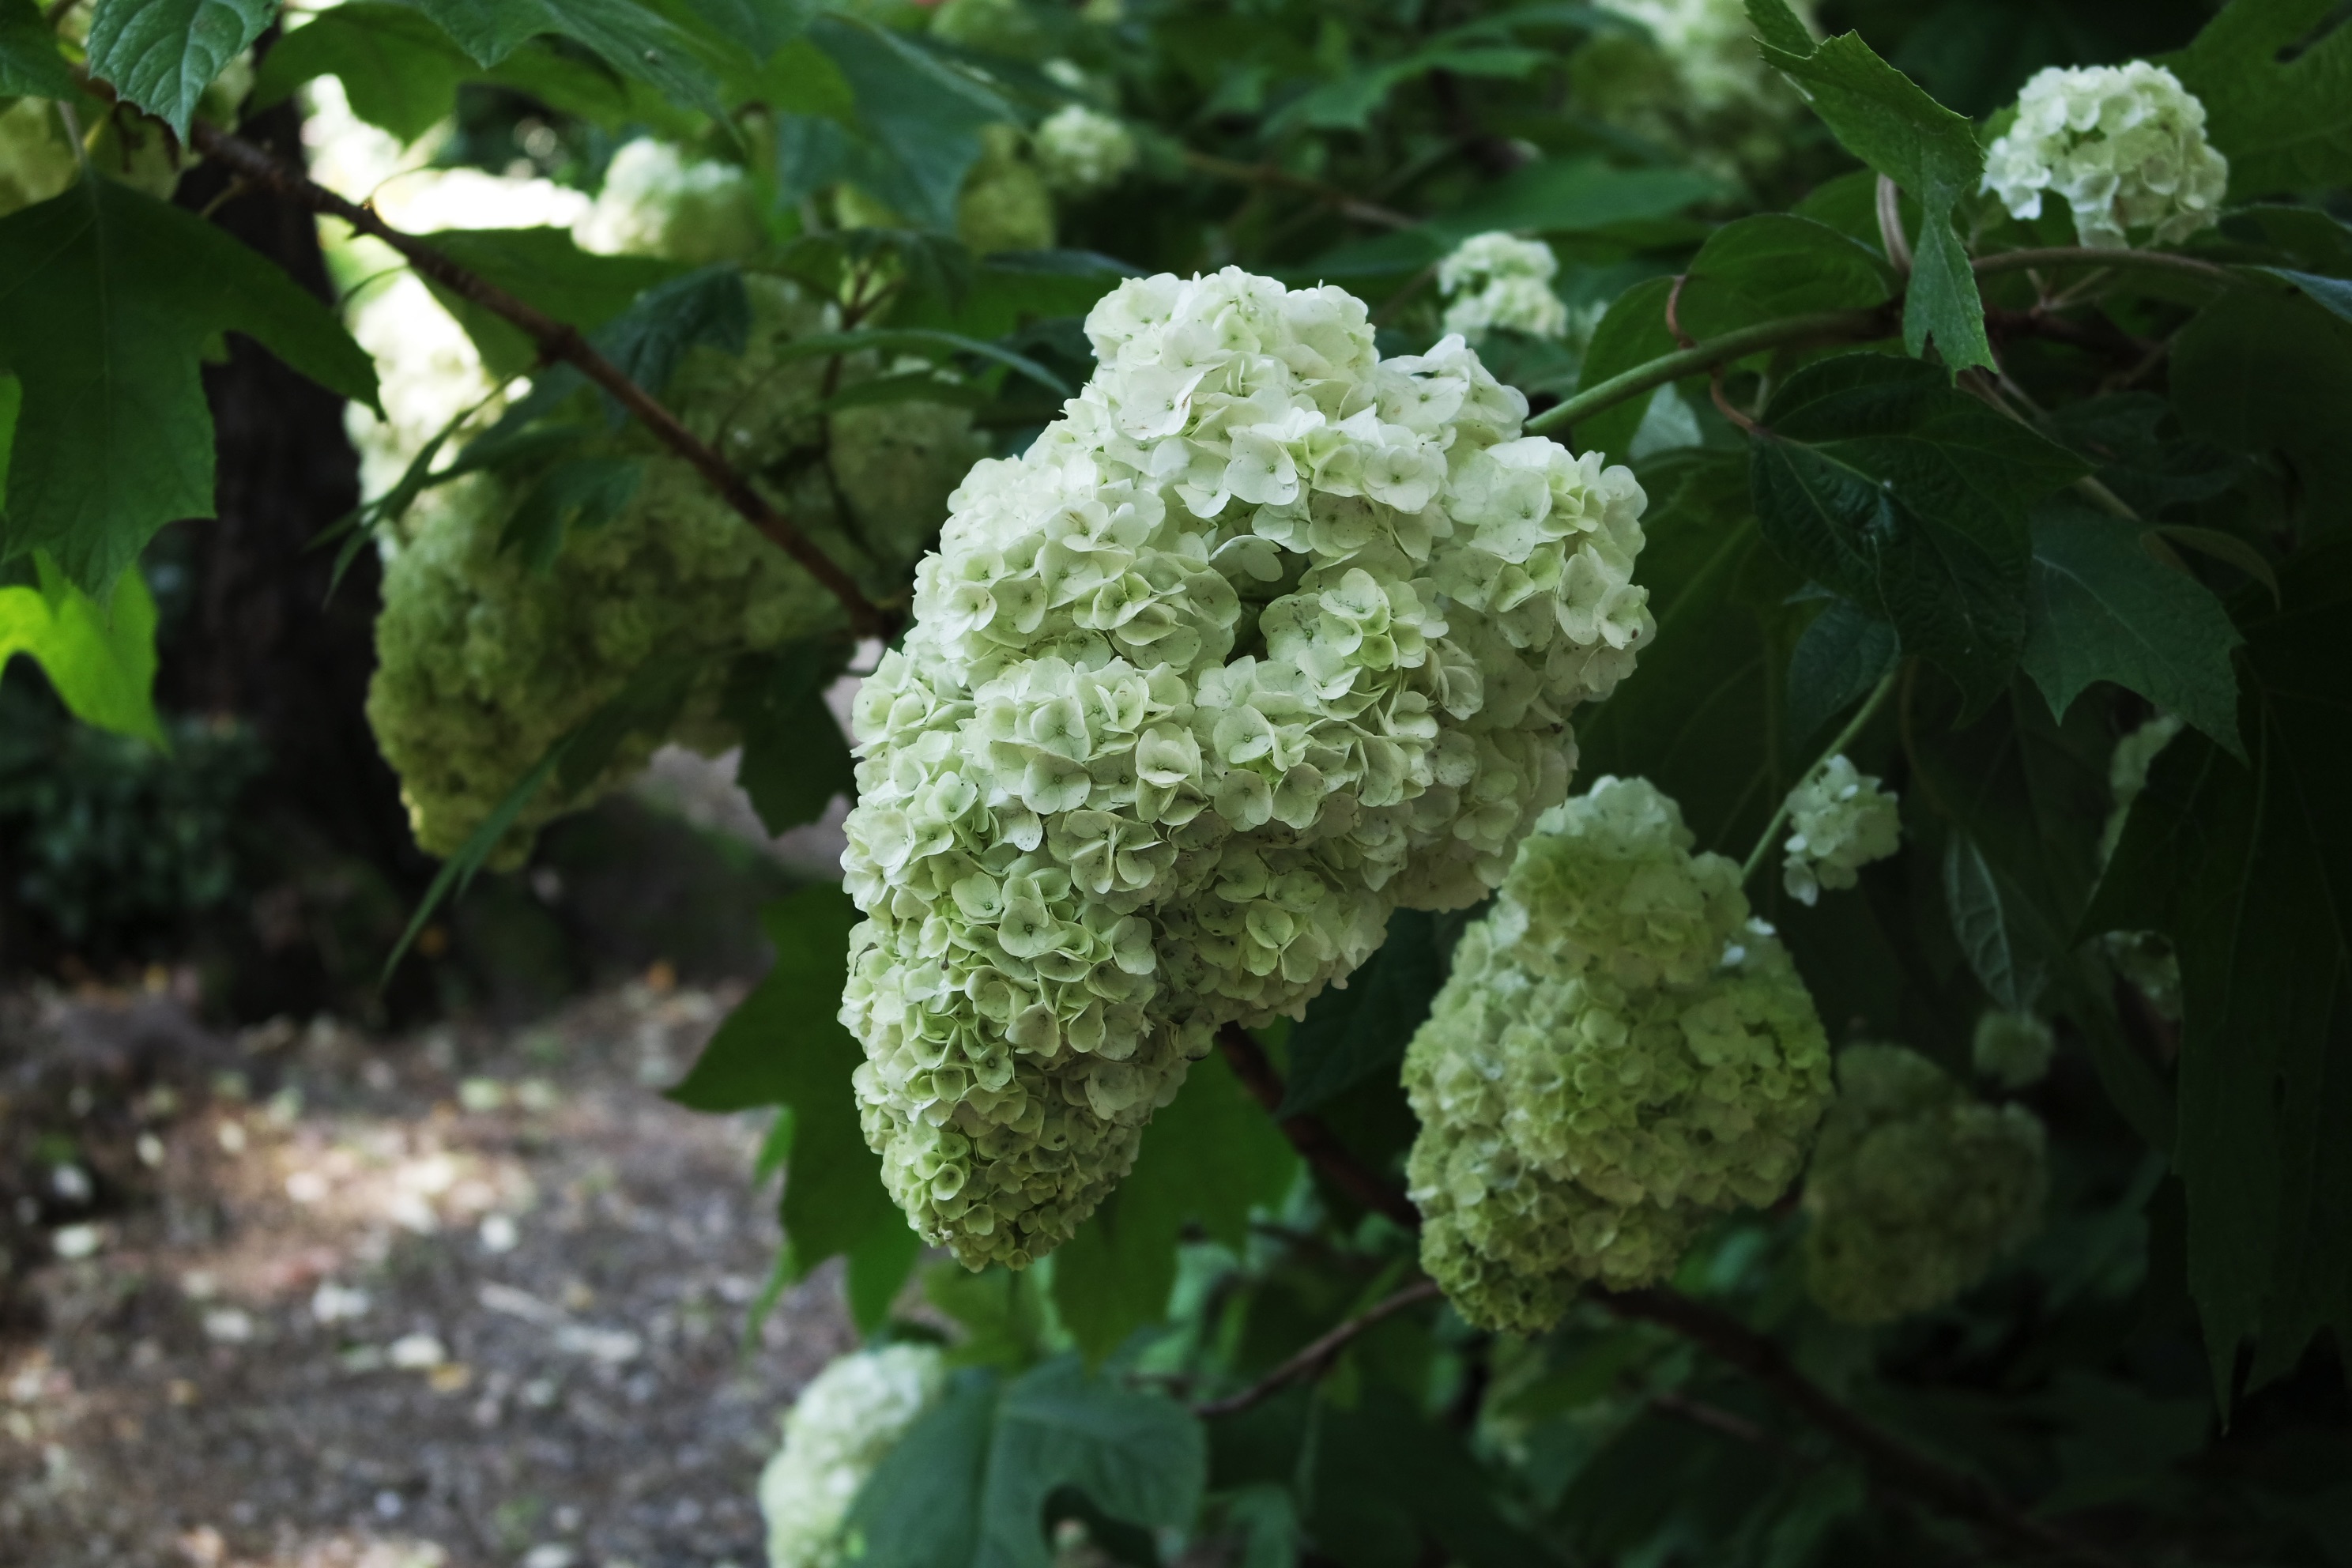
plant, flower, green, produce, botany, hydrangea, shrub, viburnum, flowering plant, hydrangeaceae, cornales, land plant